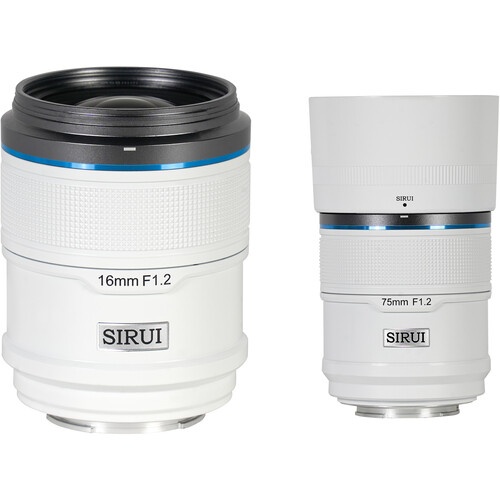
Sirui Sniper F1.2 APS-C Auto Focus Lens (16mm+75mm/Sony E-mount/White)
Brand: GHK-01
Category: Cameras & Optics > Camera & Optic Accessories > Camera & Video Camera Lenses > Camera Lenses